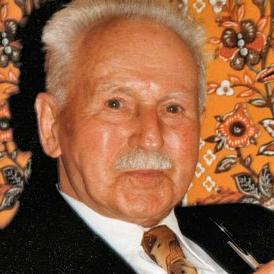
Age: 81